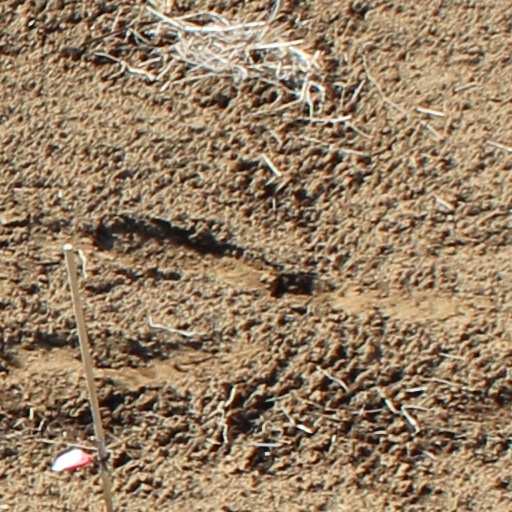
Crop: wheat